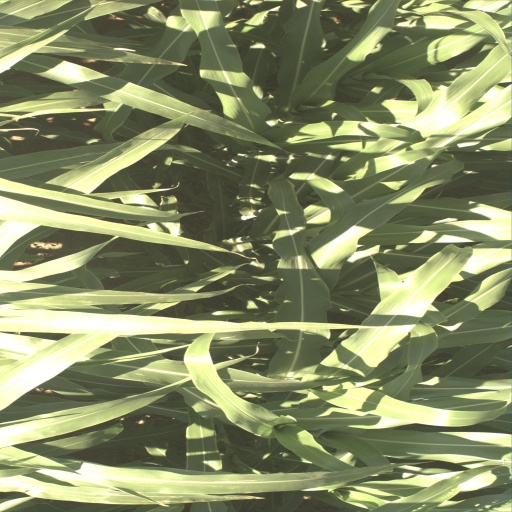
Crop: sorghum